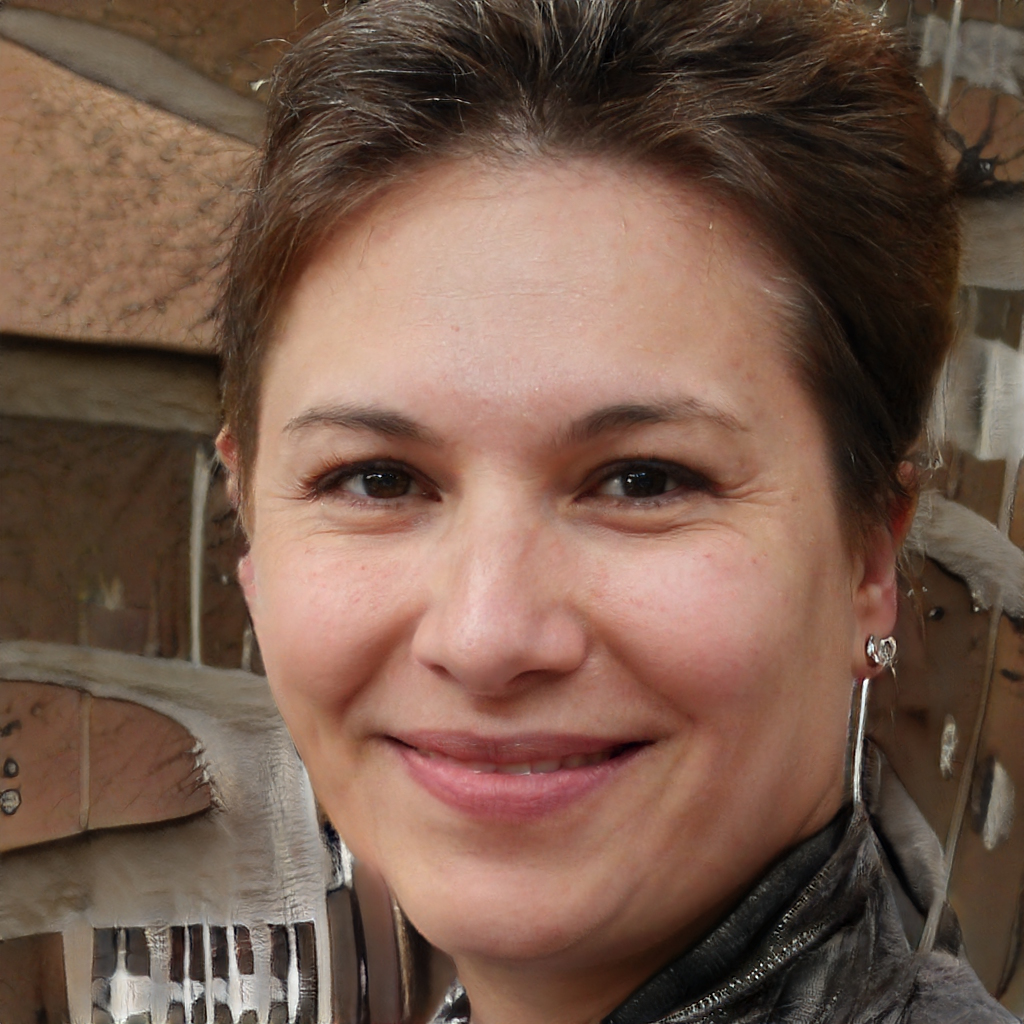
Gender: Female